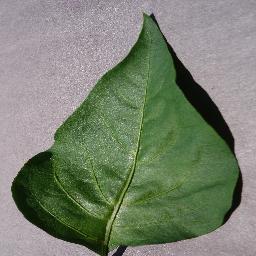
Label: Pepper,_bell___healthy